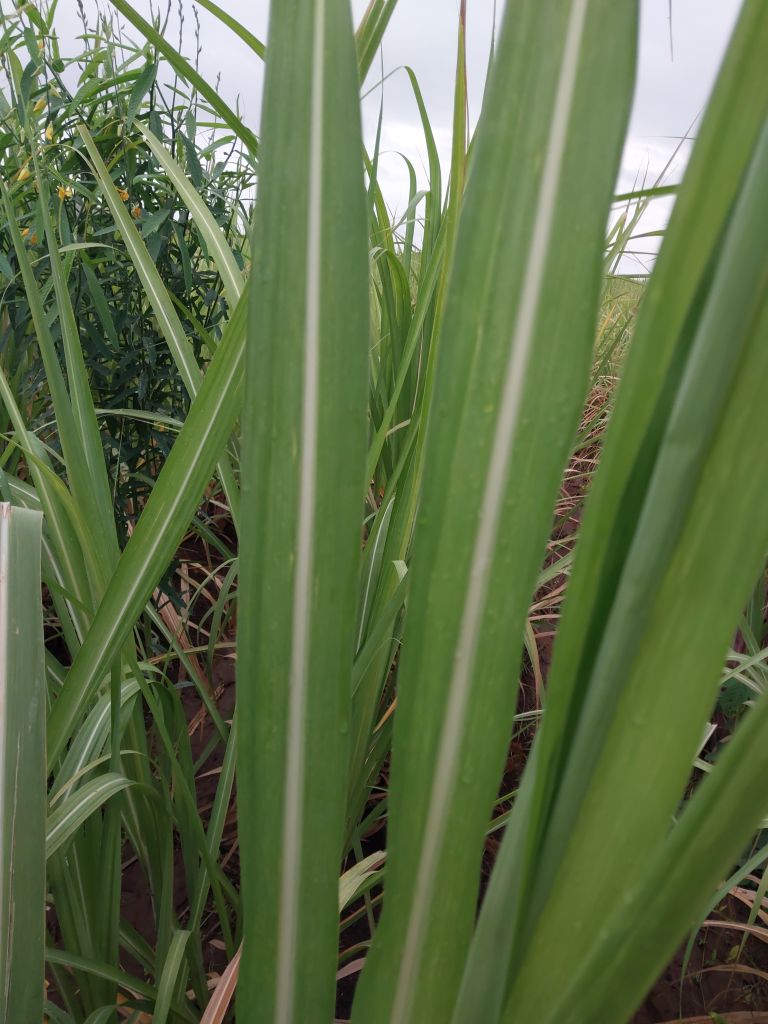
Label: Healthy